Juliya (film)

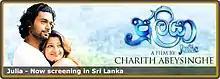

Juliya is a 2009 Sri Lankan Sinhala Love and Thriller film directed by Sampath Sri Roshan and produced by Charith Abeysinghe for Studio X Films. It stars both Roshan and Abeysinghe themselves with Nadeesha Hemamali along with Sasanthi Jayasekara and Ravindra Randeniya. The music was composed by Ranga Dasanayake. The film introduced high definition cinema to the country and was the first local movie to debut at an international theatre, the Odeon, Empire Leicester Square, England.